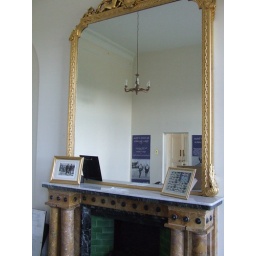
The big mirror in Dowdings office at Bentley.